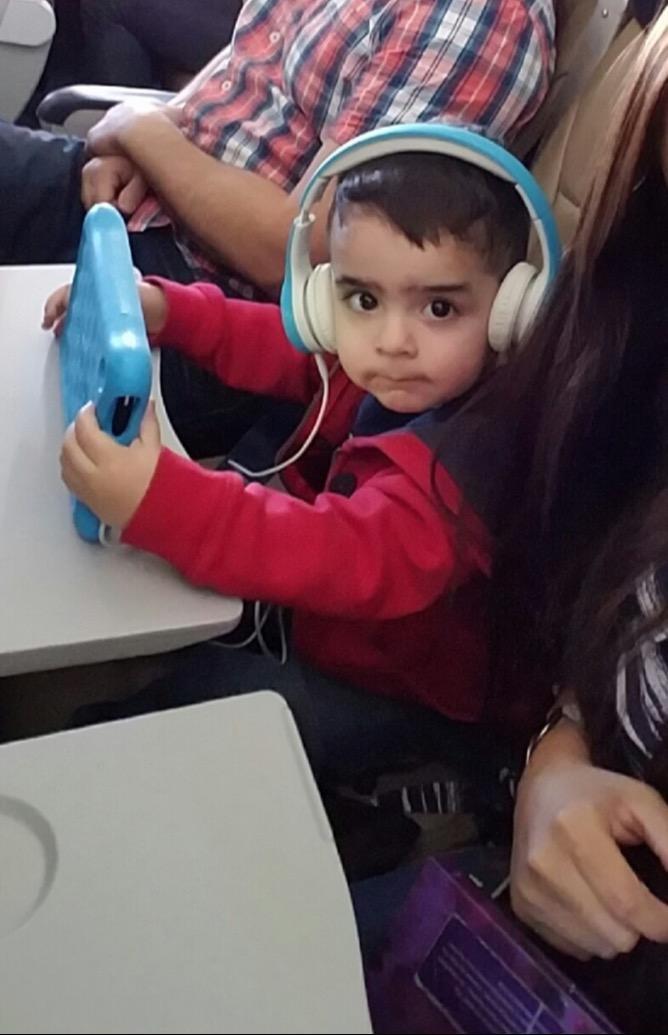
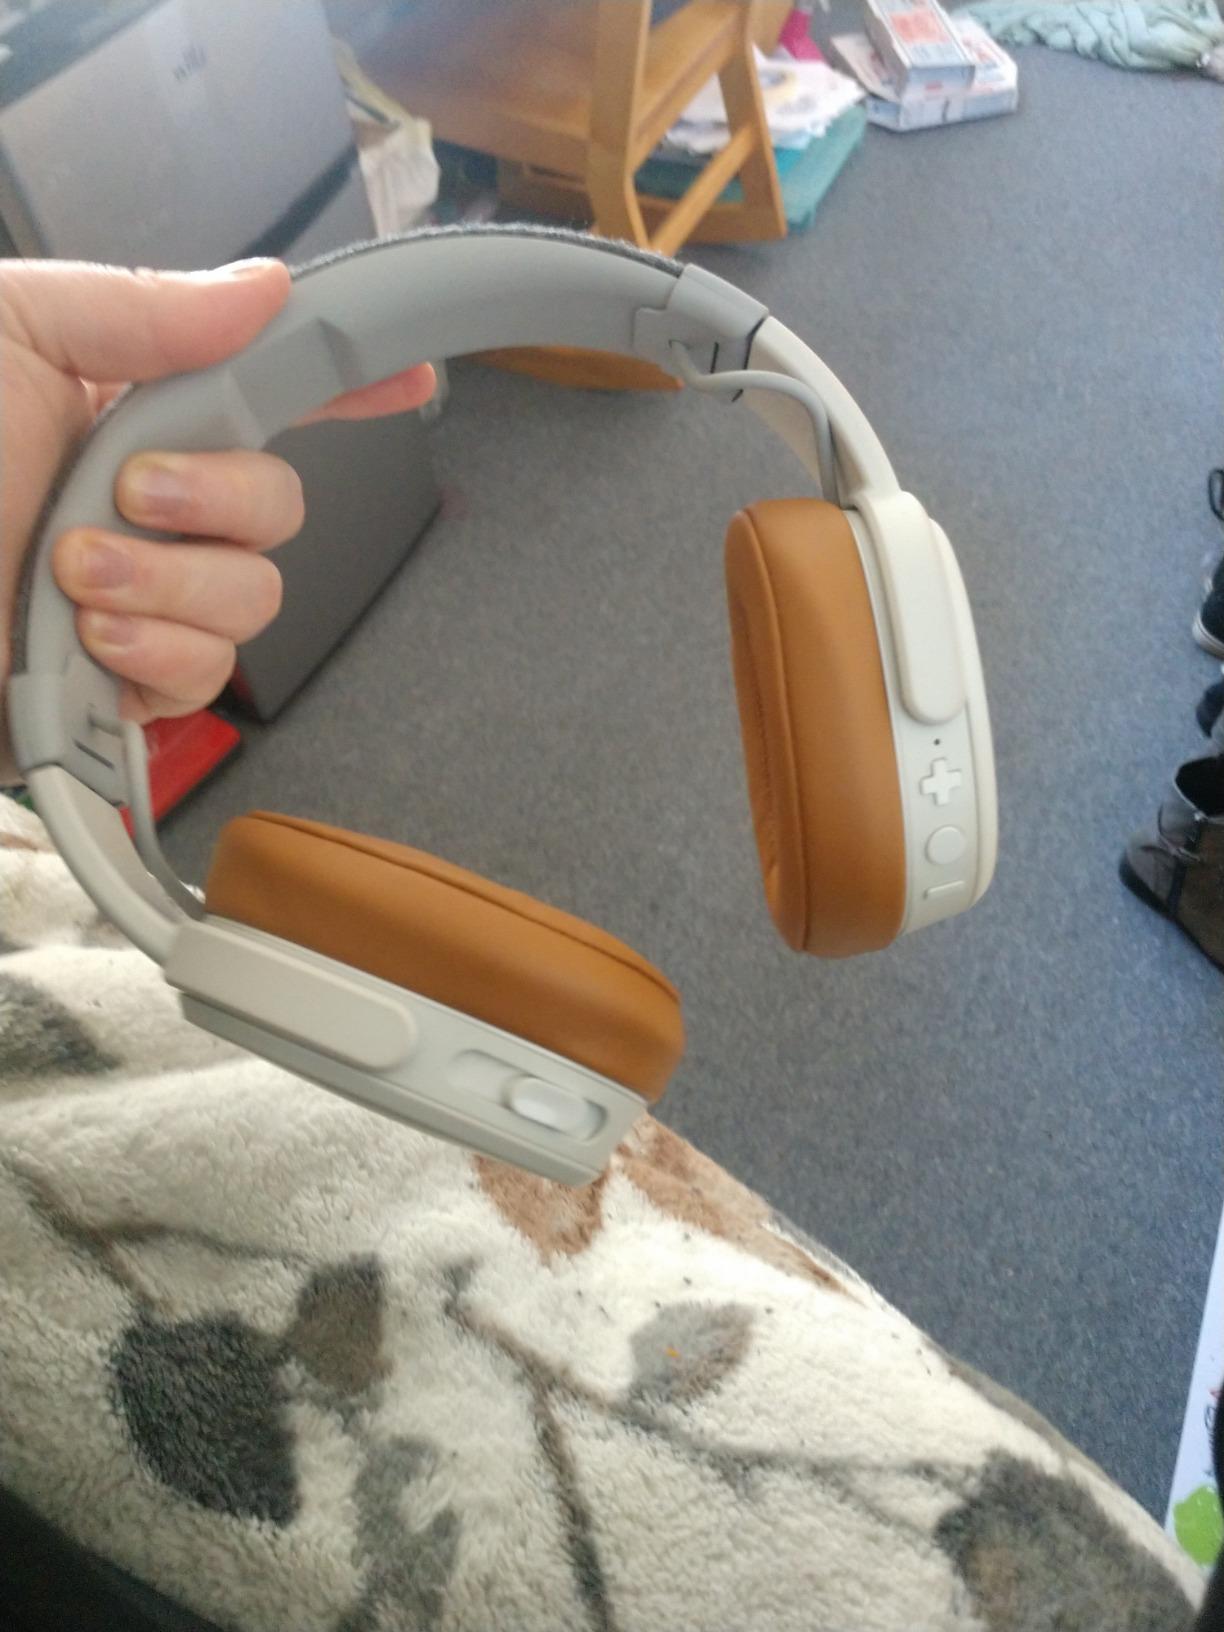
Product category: headphones
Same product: no